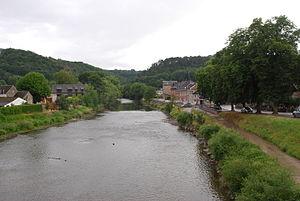
Comblain-la-Tour